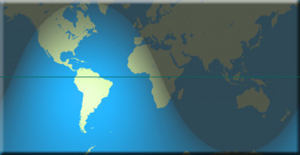
Terminator (astronomi) / Terminatoren på Jorden
Terminatoren den 3. januar. Den store forskel i mængden af lys på den nordlige halvkugle i forhold til den sydlige ses tydeligt.
Terminatoren er i astronomi og meteorologi en fiktiv linje, som på et belyst himmellegeme adskiller den oplyste dagside fra den mørke natteside. Den kendes også som separatoren, dag-nat-linjen og tusmørkezonen.